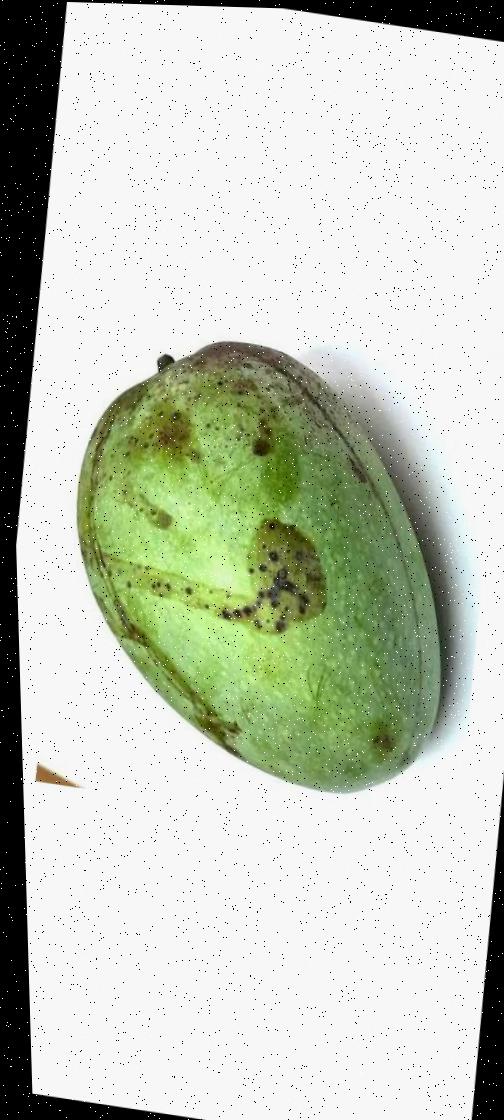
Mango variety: Fazli Shurmai